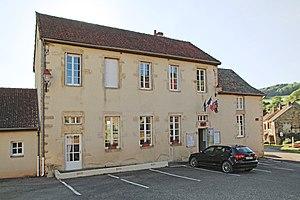
Mairie de Massingy-lès-Vitteaux
Massingy-lès-Vitteaux est une commune française située dans le département de la Côte-d'Or en région Bourgogne-Franche-Comté. Les gentilés sont Massingien et Massingienne.